Uncanny X-Men

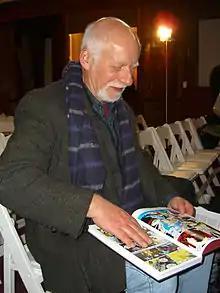
Writer Chris Claremont looks through a copy of a hardcover "X-Men" volume that collects many of the issues he wrote, March 2012.

"X-Men" was relaunched in May 1975 with "Giant-Size X-Men" #1, by Len Wein and Dave Cockrum. The title featured a new, international team consisting of Scott Summers (Cyclops) of the United States, Ireland's Sean Cassidy (Banshee), the Japanese mutant Shiro Yoshida (Sunfire), and James "Logan" Howlett (Wolverine) from Canada, along with new characters Ororo Munroe (Storm) from Kenya, the German Kurt Wagner (Nightcrawler), Piotr "Peter" Rasputin (Colossus) from Russia in the Soviet Union, and John Proudstar (Thunderbird), a Native American. The original plan was to continue "Giant-Size X-Men" as a quarterly, but instead original stories were printed in the book, again initially bimonthly.